Jackson Hydroelectric Project

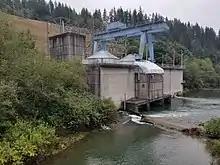
The Jackson Hydro powerhouse, with the outflow into the Sultan river visible beneath.

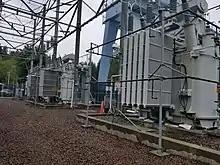
The step-up transformers behind the powerhouse, boosting the generator voltage to 115,000 volts for transmission.

The Henry M. Jackson Hydroelectric Project, or Jackson Hydro Project, is an electric power generating project on the Sultan River operated and maintained by the Snohomish County Public Utility District in Washington, co-licensed by the city of Everett, Washington. Beginning operations in 1984, the project aims to bring clean and renewable hydropower to Snohomish county. The facility consists of a single powerhouse, two main generating units, a switch-yard, and transmission lines—all of which are directly connected to the county's local 115 kV power-transmission network. The largest generating station operated by the Snohomish county PUD, the Jackson Hydro powerhouse has a total nameplate capacity of 112 megawatts, enough to power 53,200 homes, and accounts for 7 percent of the Snohomish county PUD's total power needs. The vast remainder of the Snohomish county PUD's power comes from the Chief Joseph Dam, located in eastern Washington, through long-term contracts with the Bonneville Power Administration.